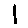
Label: 1